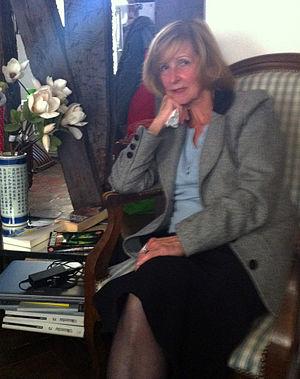
Ève Gran-Aymerich, née le 22 juillet 1947 à Paris, est une historienne et archéologue française.